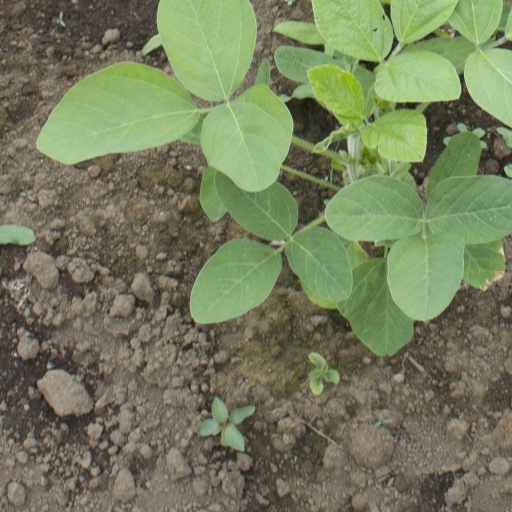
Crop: soybean